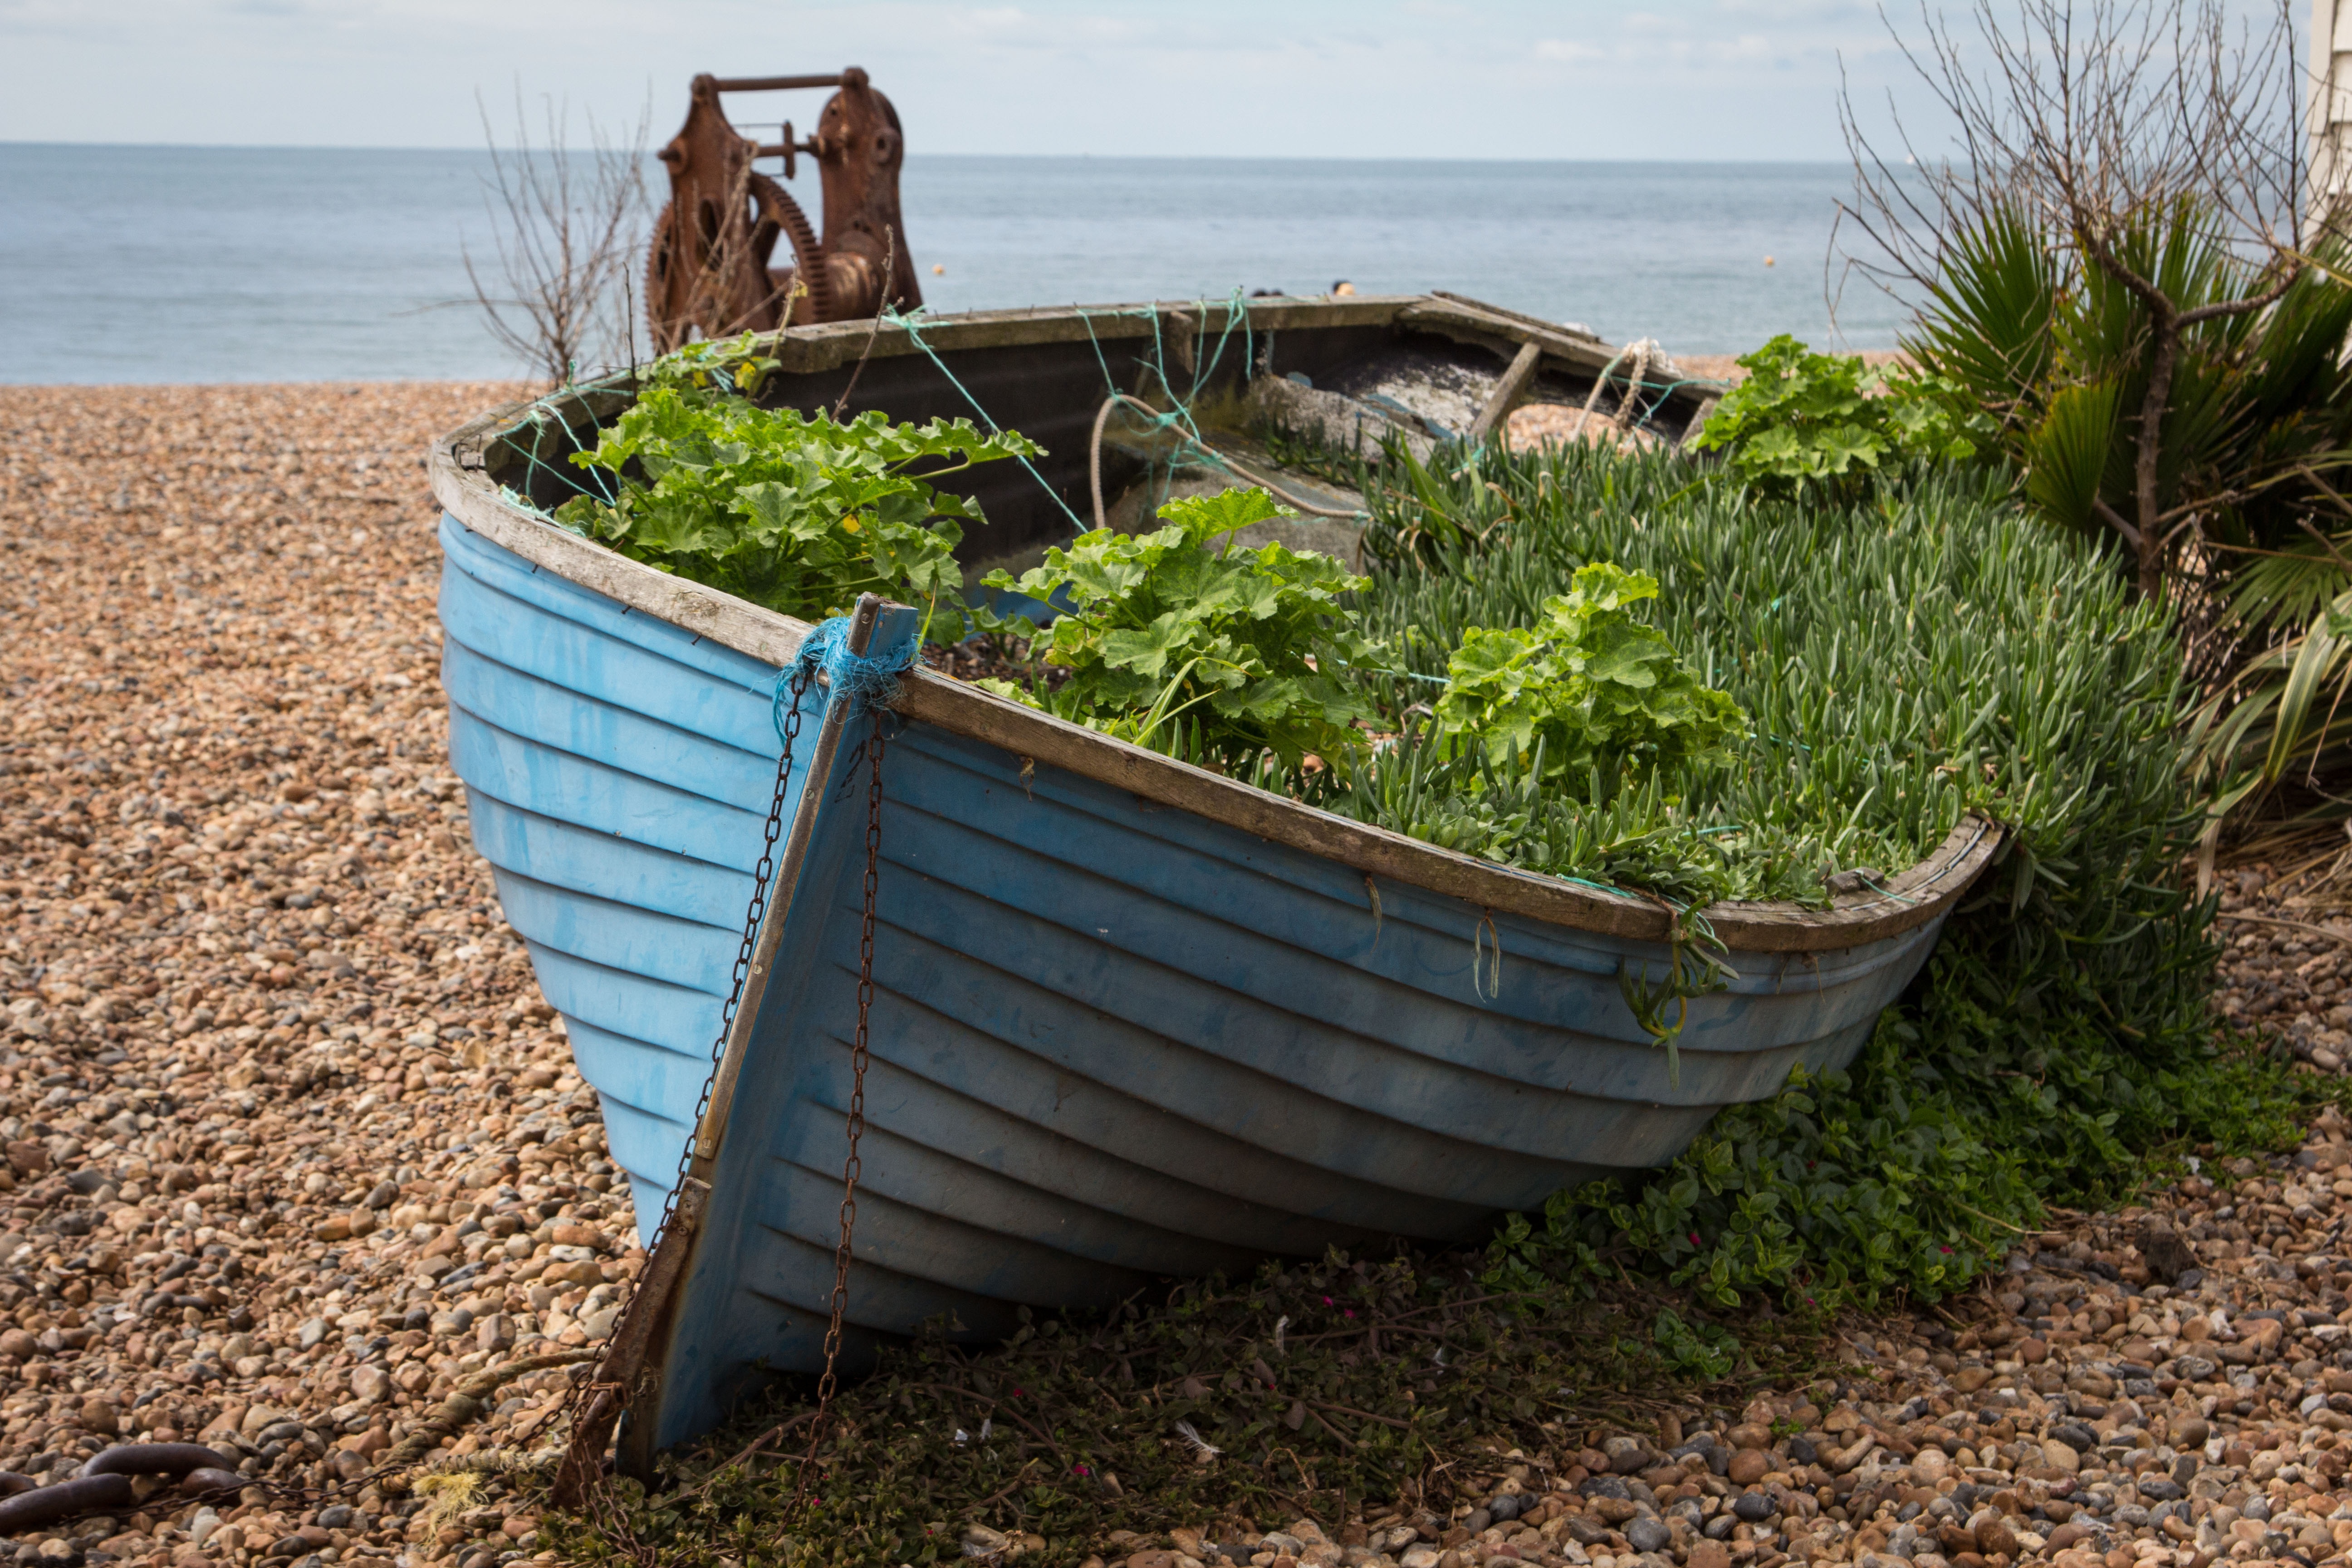
beach, sea, coast, water, grass, plant, boat, shore, vacation, travel, coastline, seaside, holiday, tourism, turquoise, pebbles, marine